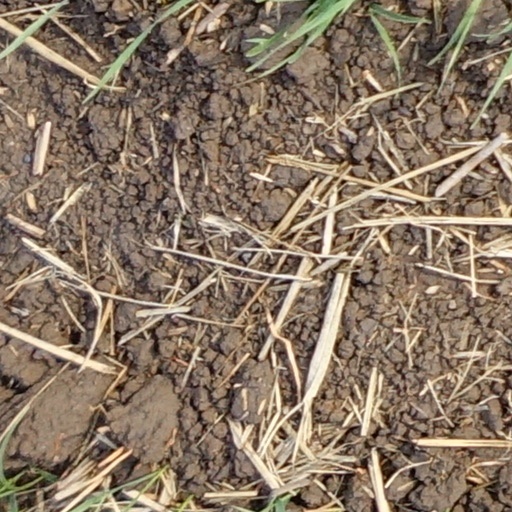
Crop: wheat